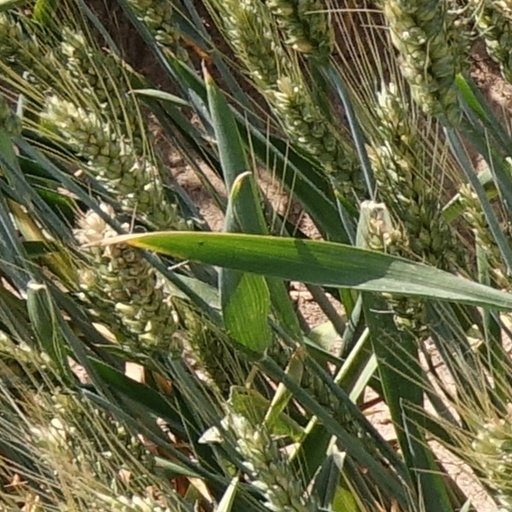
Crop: wheat